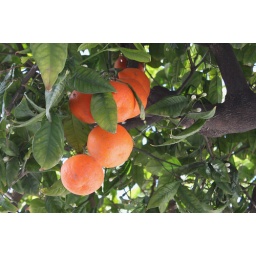
We saw orange trees with oranges all over Spain.